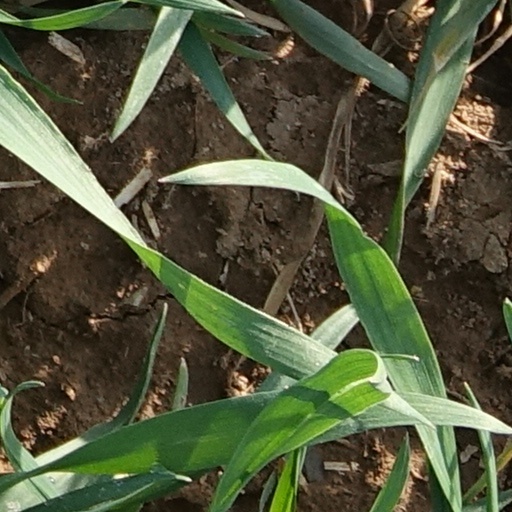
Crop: wheat